Vorontsov Palace (Alupka)

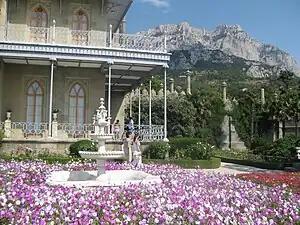
Formal parterre bedding on the uppermost terrace

The palace sits surrounded by gardens and a park; these grounds consisting of were laid out by the German landscape gardener Carolus Keebach in the first half of the 19th century in the form of an amphitheatre featuring wide open spaces and gardens planted alongside the walkways. The walkways are gravelled with 29 bags of coloured stones from the Crimean village of Koktebel.